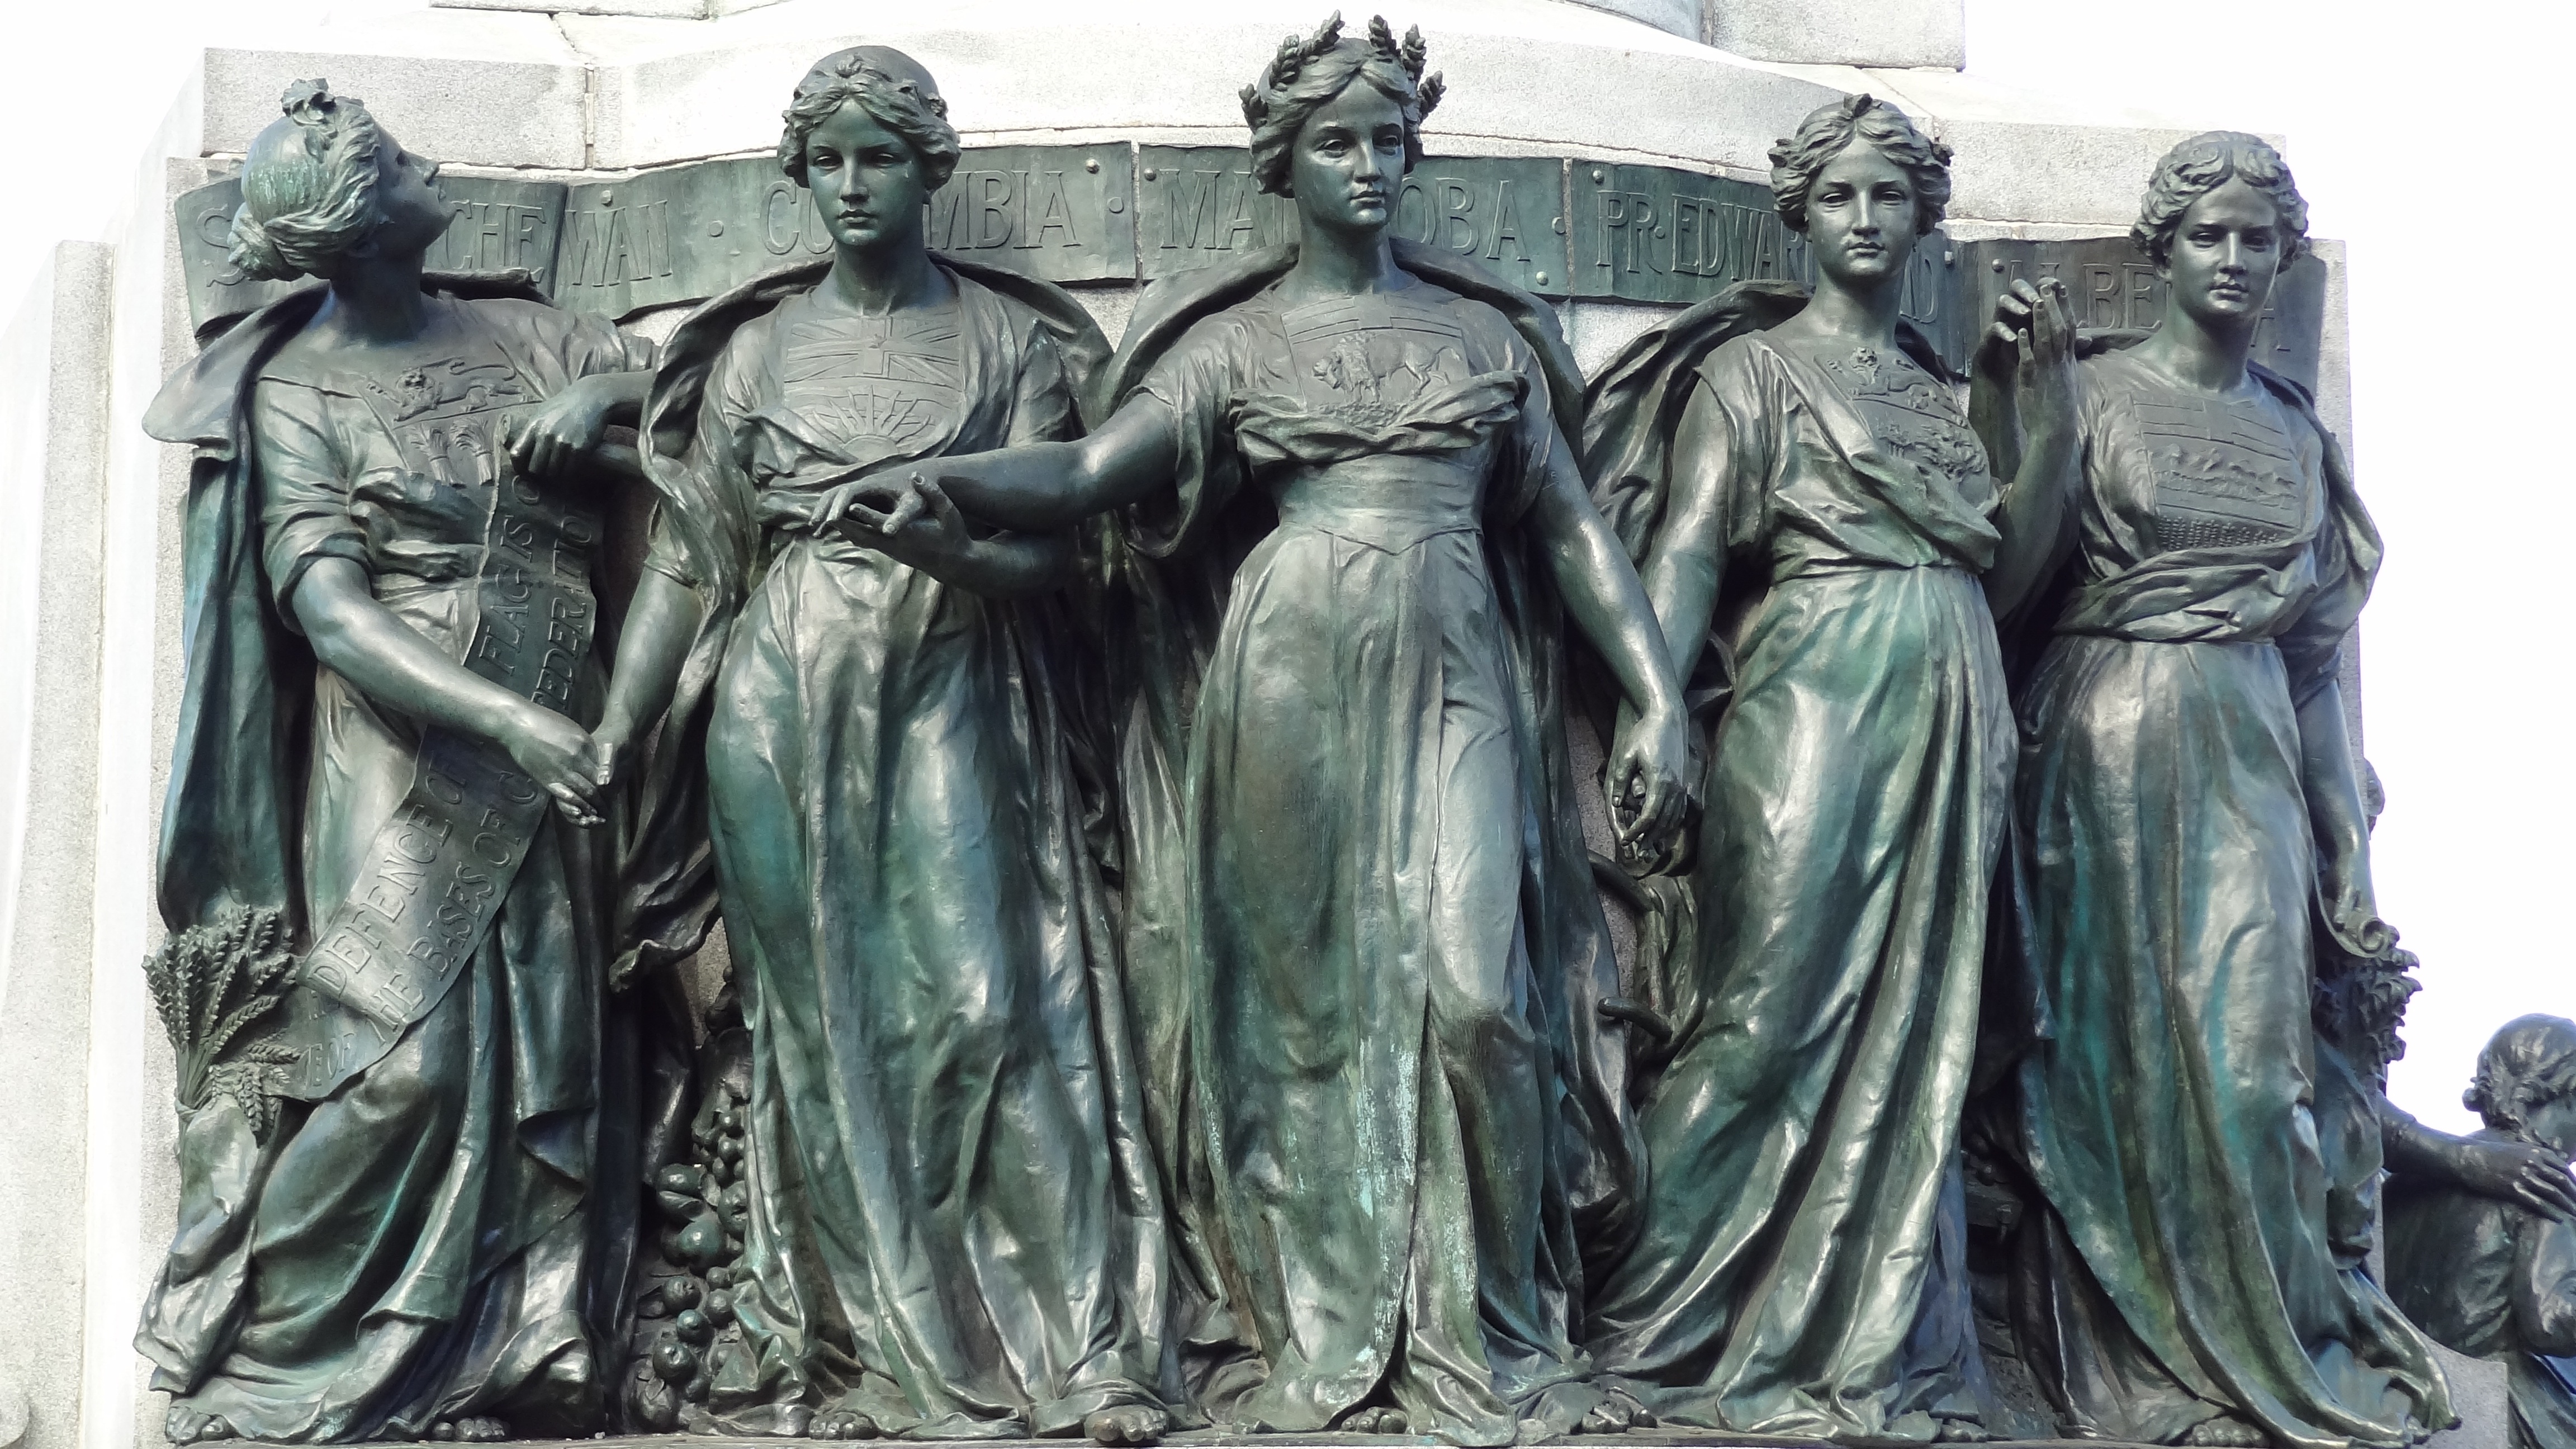
monument, statue, sculpture, medieval, art, statues, princess, relief, ladies, queens, stone carving, ancient history, classical sculpture